Mary Feik

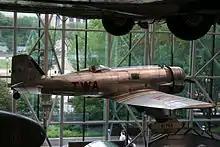
The Northrop Alpha project on display

Mary Feik retired from the National Air and Space Museum's (NASM) Paul E. Garber Restoration Facility as a Restoration Specialist. She restored antique and classic aircraft and has participated in the construction of reproduction World War I aircraft, helping restore the National Air and Space Museum's 1910 Wiseman-Cooke aircraft, a WWI Spad XIII fighter, Betty Skelton's Little Stinker and a 1930 Northrop "Alpha" mail plane. Feik's personal Short Winged Piper is undergoing restoration for donation to an air museum.